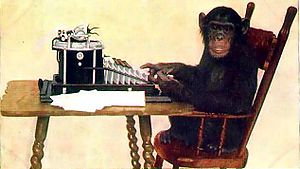
Sætningen om uendeligt mange aber
Ifølge Borel og Cantellis andet lemma vil en chimpanse som denne næsten helt sikkert indtaste en kopi af et af Shakespeares skuespil, hvis den får nok tid til det.
"Sætningen om uendeligt mange aber siger, at en abe, der taster tilfældigt på en skrivemaskine over et uendeligt langt tidsrum, næsten helt sikkert vil indtaste eller forfatte en given tekst, for eksempel William Shakespeares komplette værker. Bemærk, at ""næsten sikkert"" i denne sammenhæng er et matematisk udtryk med en specifik betydning, og at ""aben"" ikke er en virkelig abe, men snarere en metafor for en abstrakt anordning, der producerer en lang, tilfældig bogstavsekvens.